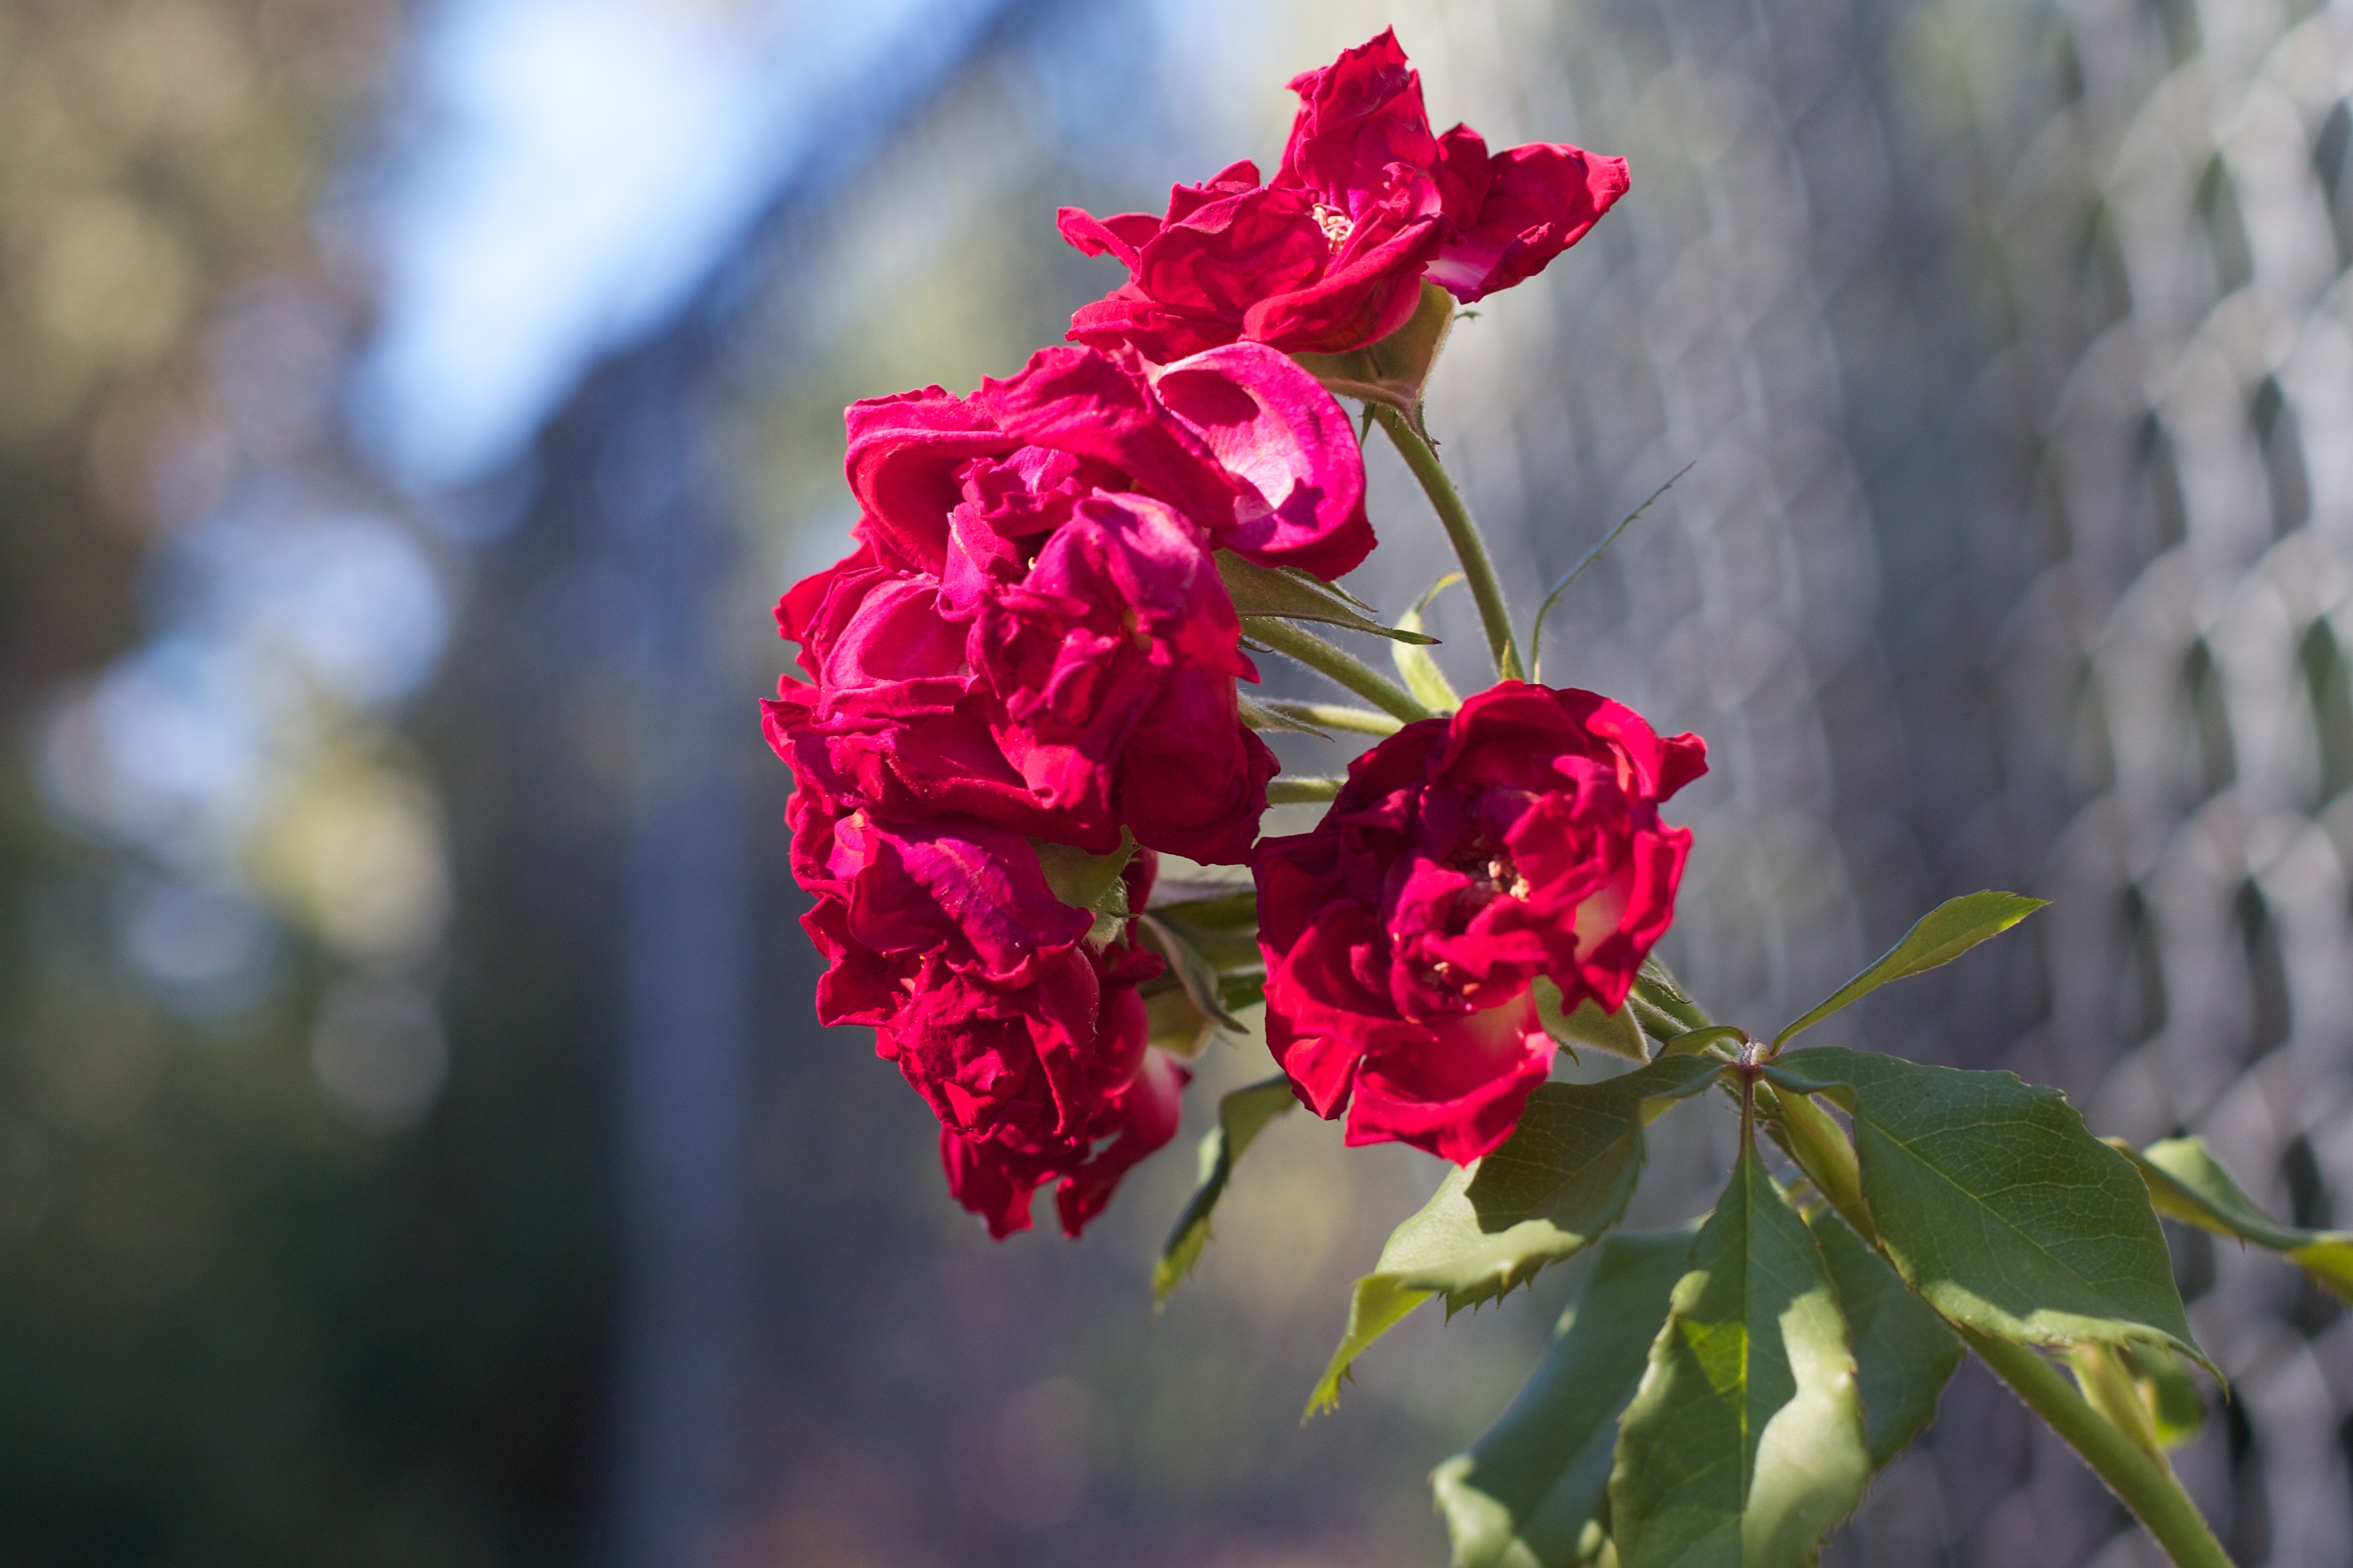
nature, branch, blossom, plant, leaf, flower, petal, rose, spring, red, botany, flora, macro photography, flowering plant, garden roses, rose family, land plant